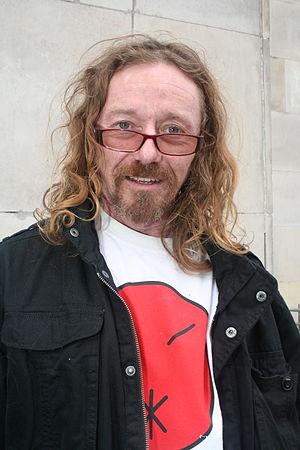
Glenn Fabry est un dessinateur de comics britannique, principalement connu pour ses dessins réalistes.